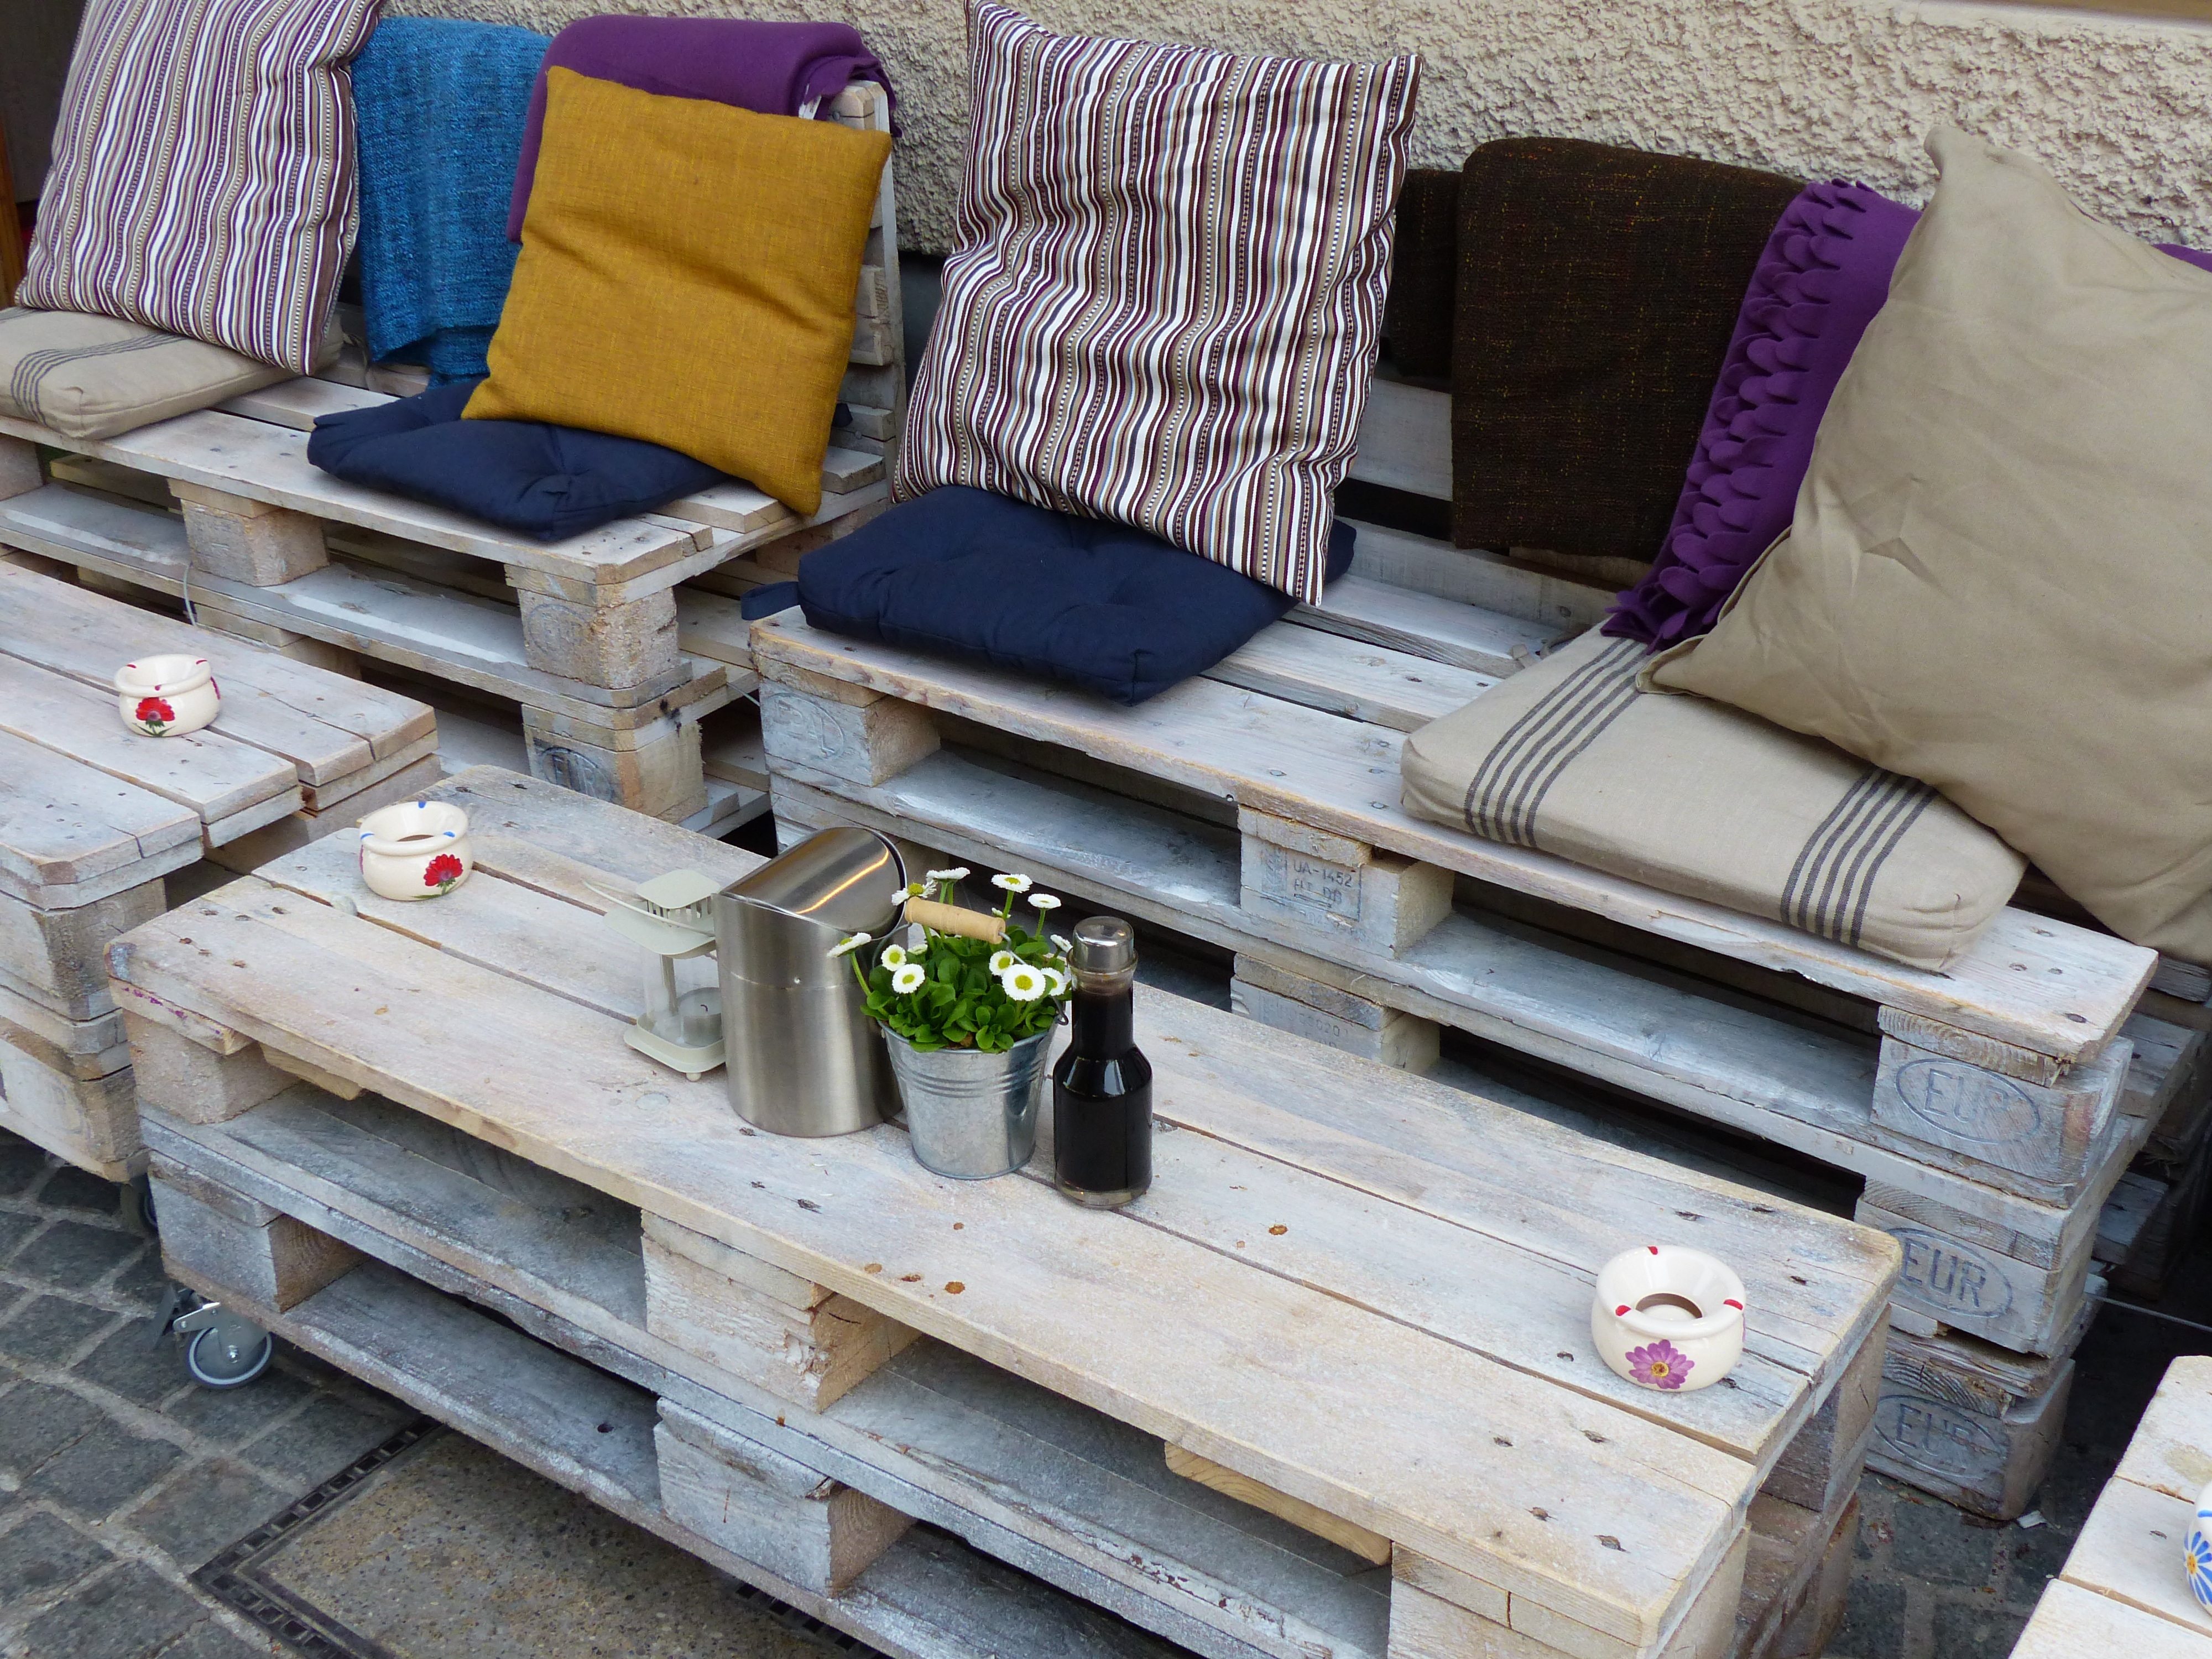
table, outdoor, creative, cafe, deck, wood, chair, seat, city, rustic, summer, relax, patio, living room, furniture, room, pillow, product, bank, design, pallets, public, cafeteria, man made object